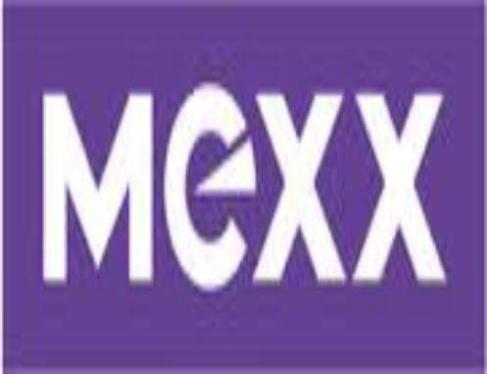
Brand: mexx
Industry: Clothes